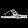
Label: Sandal